Hawa (2022 Bangladeshi film)

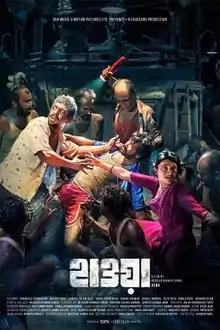
Theatrical release poster

Hawa is a 2022 Bangladeshi mystery-drama film written and directed by Mejbaur Rahman Sumon. The film was produced by Sun Music and Motion Pictures Limited. The film stars Chanchal Chowdhury, Nazifa Tushi, Sariful Razz, Sumon Anowar, Shohel Mondol, Nasir Uddin Khan and Rizvi Rizu among others.